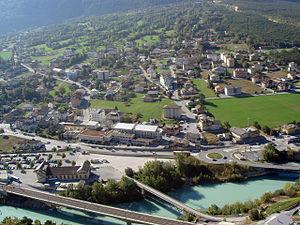
Vue de La Souste en Valais
Cette liste contient les ponts présents sur le Rhône et ses bras. Elle est donnée par canton suisse et département français depuis l'amont du cours d'eau vers son aval et précise, après chaque pont, le nom des communes qu'elle relie, en commençant par celle située sur la rive gauche du cours d'eau.
La Route principale 9 est une route principale suisse reliant Vallorbe à Gondo, en passant par Lausanne, Vevey, Montreux, Martigny, Sion, Sierre, Brigue et le col du Simplon.
Loèche, appelée en allemand Leuk, est une commune suisse du canton du Valais, chef-lieu du district du même nom.